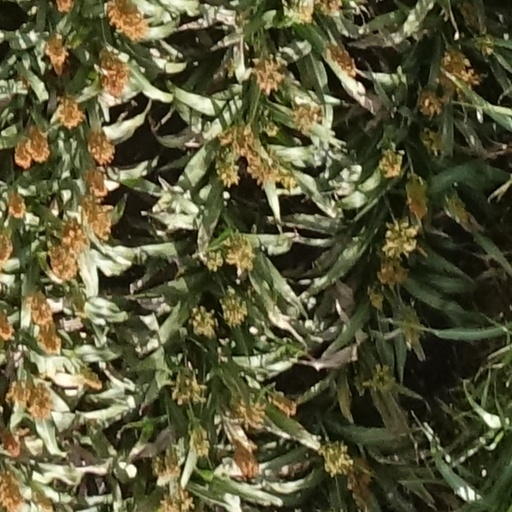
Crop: sorghum